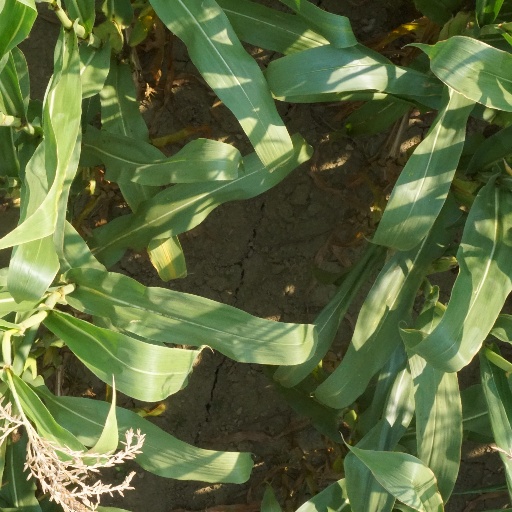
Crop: maize; corn